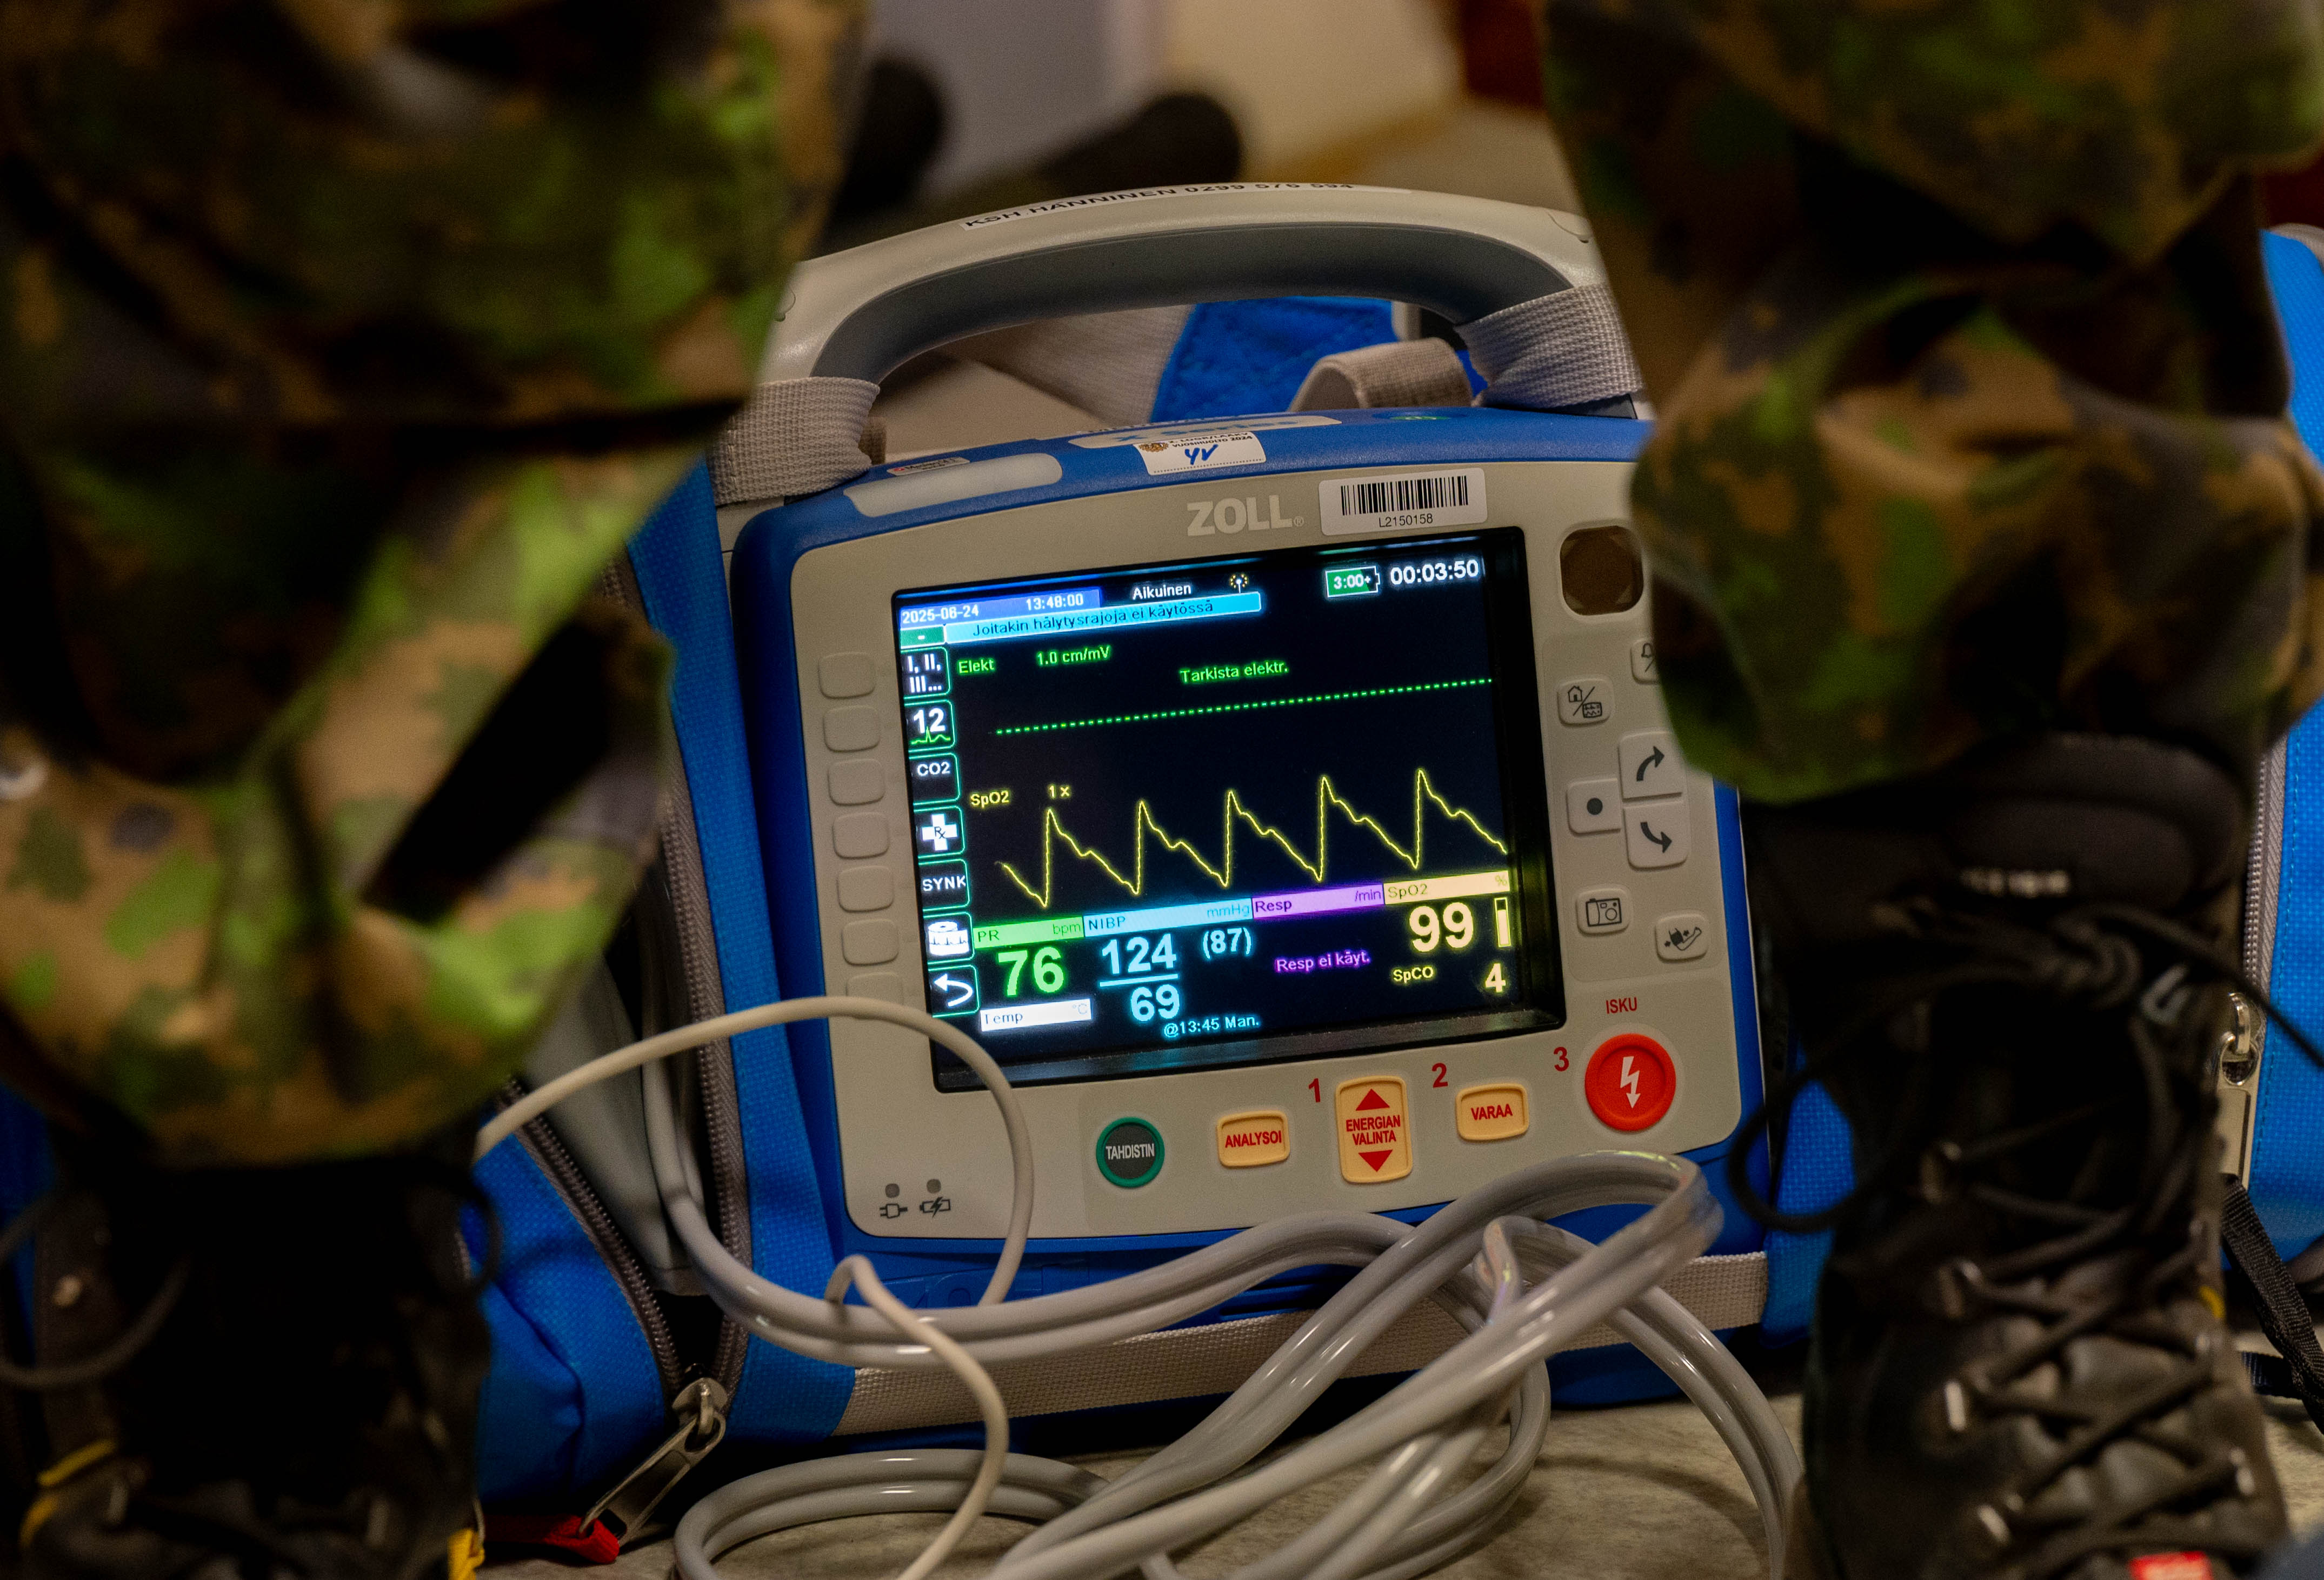
A Finnish Air Force member uses a heart monitor for a trauma treatment knowledge exchange during exercise Atlantic Trident 25 at Pirkkala Air Base, June 24, 2025. During this cross-service medical demonstration, U.S., French and Finnish Air Force medical personnel
Specialty: medical-devices
Anatomy: chest/thorax